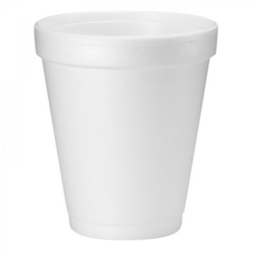
Label: paper